Margaret Carroux

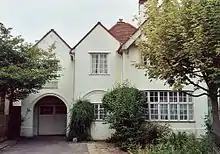
Tolkien received Carroux in his unheated study, a converted garage (doorway at left) of his house at Sandfield Road, Oxford.

Margaret Carroux (31 May 1912 – 22 July 1991) was a German translator who translated from English and French into German. Born in Berlin into an international family, she studied economy, English and French before working as a commercial clerk and as foreign language correspondent. After World War II, she worked for the American military government before moving to Frankfurt, where she did translations and news agency work. In the 1960s, she started translating books; the first of more than eighty was Moshe Pearlman's "The capture of Adolf Eichmann". Under the pseudonyms Martin Boor and Emmi Heimann, she translated books by and Leopold Trepper from French to German.